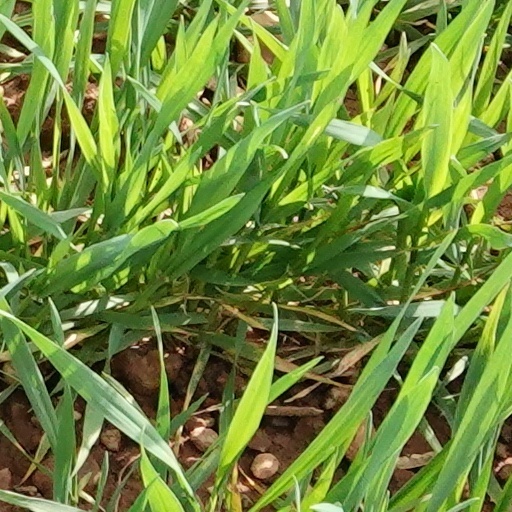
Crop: wheat